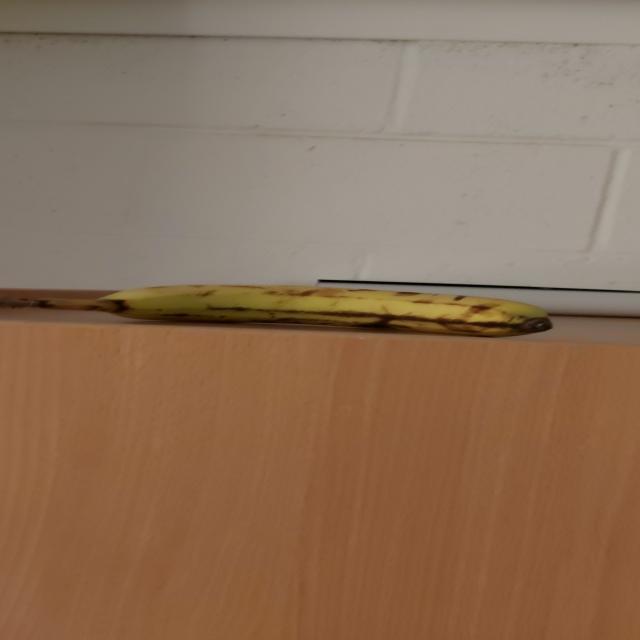
Label: bananas